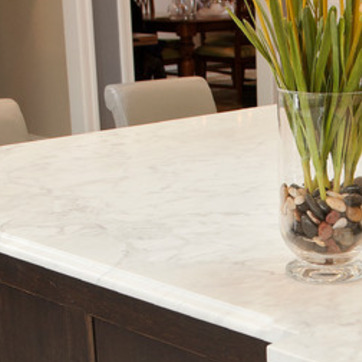
Material: polishedstone